Francis Hews

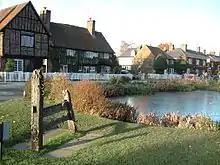
Aldbury, Hertfordshire

Francis Hews was born at Aldbury, Hertfordshire, on 3 March 1768. Hews records in his autobiography that his parents were "carnal" and he did not attend church on a Sunday in his early years. He first began to consider religious matters at the age of 8. At the age of 18, in 1786, he began a travelling ministry in the counties of Bedfordshire, Buckinghamshire, and Hertfordshire.